2023 HighPoint.com 400

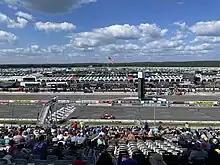
Qualifying for the race

USA covered the race on the television side. Rick Allen, Jeff Burton, Steve Letarte, and Dale Earnhardt Jr. called the race from the broadcast booth. Kim Coon, Parker Kligerman and Marty Snider handled the pit road duties from pit lane.